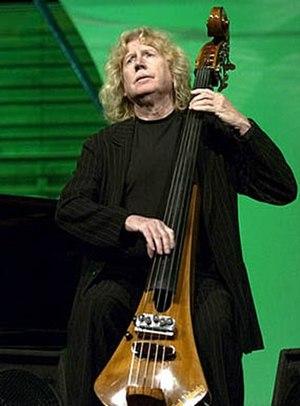
Jan Garbarek, né le 4 mars 1947 à Mysen, est un saxophoniste norvégien de jazz et d'ethno-jazz.
Eberhard Weber est un contrebassiste, bassiste et compositeur de jazz allemand, né le 22 janvier 1940 à Stuttgart, Allemagne. Weber est connu pour avoir un son et un phrasé particulièrement reconnaissables. Ses compositions et ses albums sont souvent considérés comme du « jazz de chambre », caractéristique du style de la maison de disques ECM.